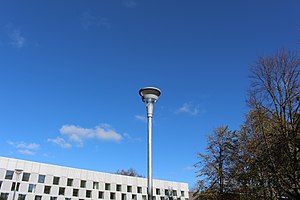
Albertslundlygten
A-lygten
A-lygten
Albertslundlygten, også kaldet Albertslundlampen, er en gadelygte designet i 1963 af Jens Møller-Jensen i tæt samarbejde med Louis Poulsen. Lygten er oprindeligt designet i forbindelse med udviklingen af det nye byområde Albertslund Syd i 1960'erne og betragtes af mange som et designikon. Albertslundlygten modtog i 2000 den prestigefyldte ”Klassikerpris” af Dansk Designråd, nu kaldet Designrådet.